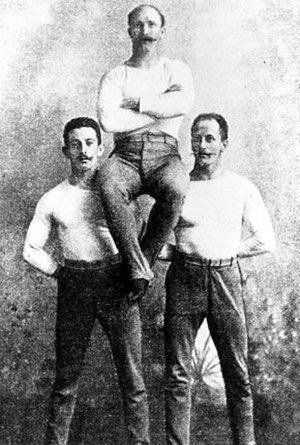
Sommer-OL 1896 / Oversigt over sportsgrene / Fægtning
De tyske mestre i individuel gymnastik: Schuhmann, Flatow og Weingärtner
Sommer-OL 1896, formelt Den I Olympiades Lege, var det første sommer-OL i moderne tid, de første lege siden den romerske kejser Theodosius I forbød de antikke olympiske lege i 393 e.Kr., som led i en kristen kampagne mod hedenskab.